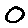
Label: 0